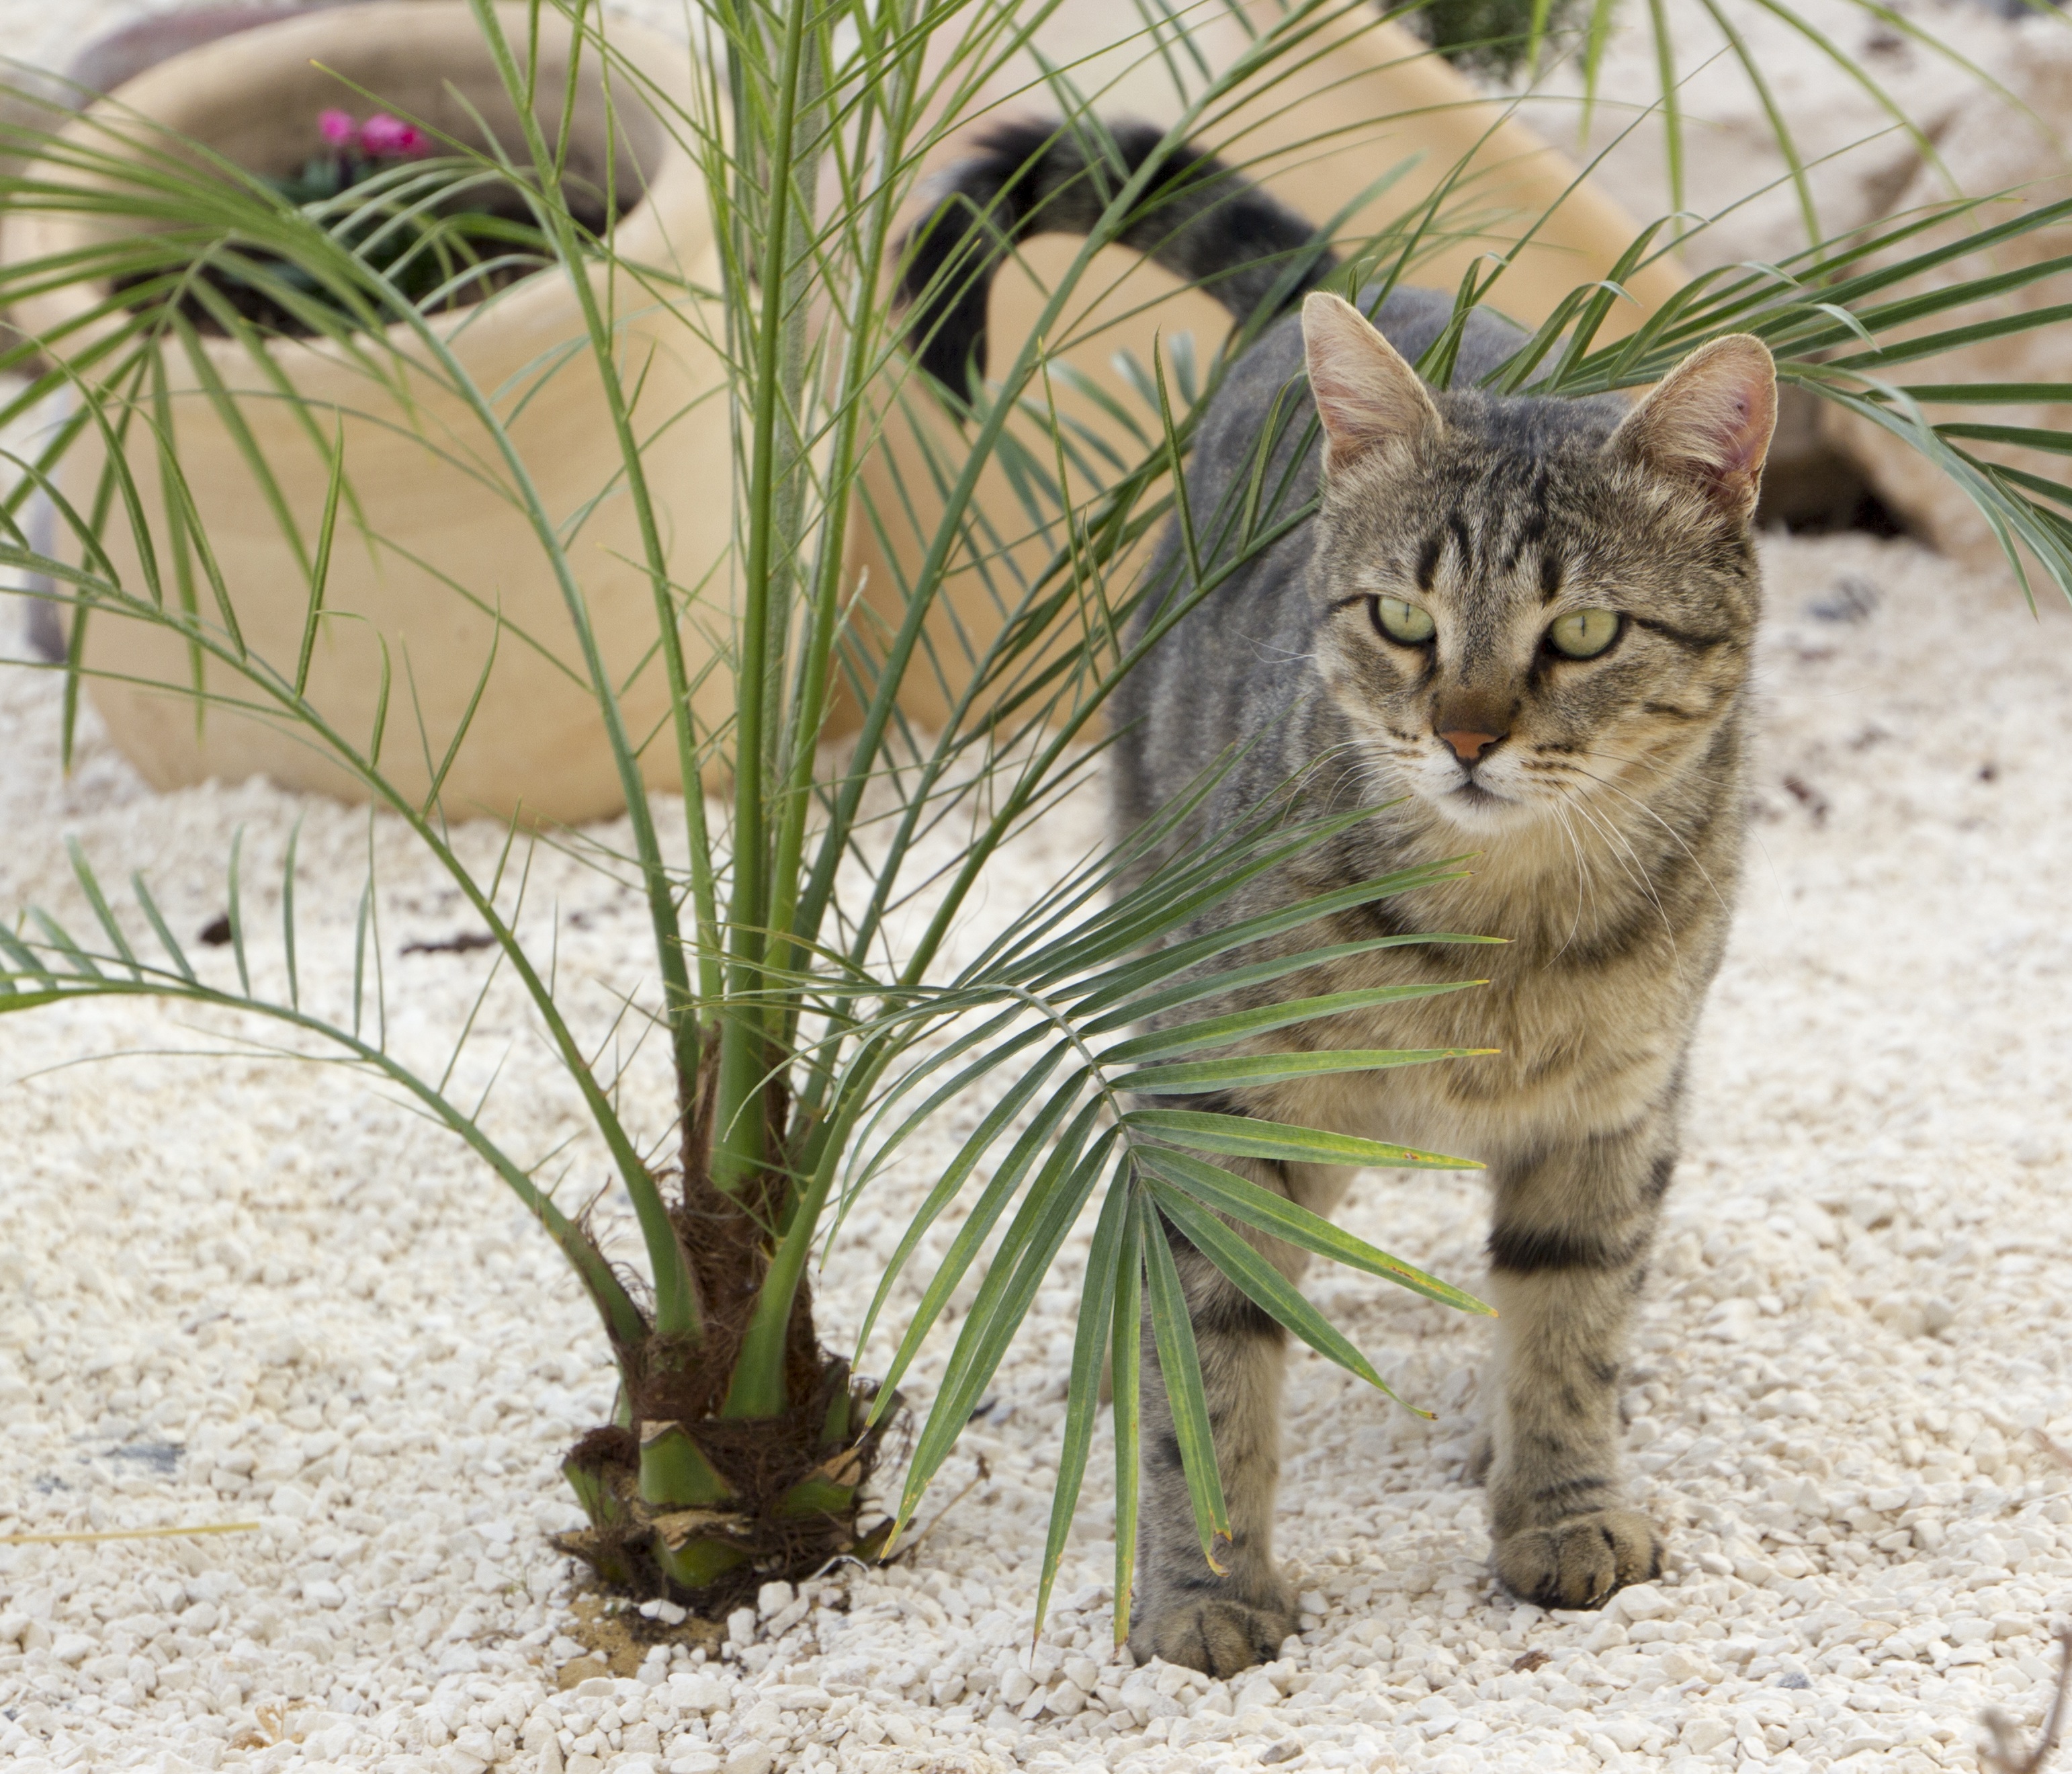
grass, white, home, dog, animal, cute, love, pet, fur, portrait, young, kitten, cat, feline, mammal, two, black, together, fauna, eyes, kitty, vertebrate, funny, domestic, adorable, hugging, bengal, wild cat, small to medium sized cats, cat like mammal, pixie bob